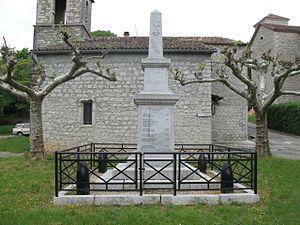
Monument aux morts de Auriolles (Saint-Alban-Auriolles)
De 1920 à 1925, il se construit en moyenne 16 monuments par jour dans tout le pays, soldats, victoires, stèles ou simples plaques apposées dans les églises. Dans le département de l'Ardèche chaque commune a son monument s'incluant dans une catégorie de forme, statuaire et ornements que nous retrouvons sur l'ensemble des monuments français.